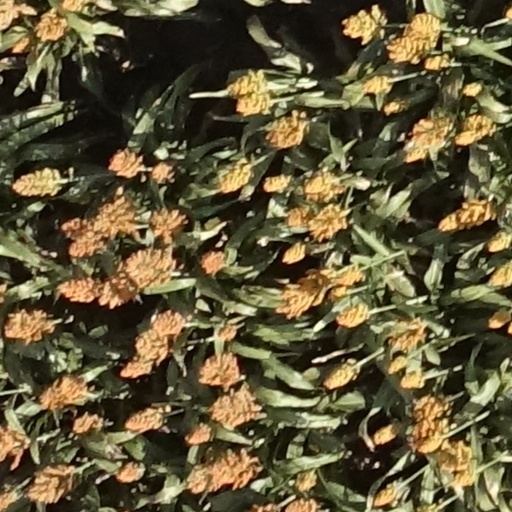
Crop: sorghum